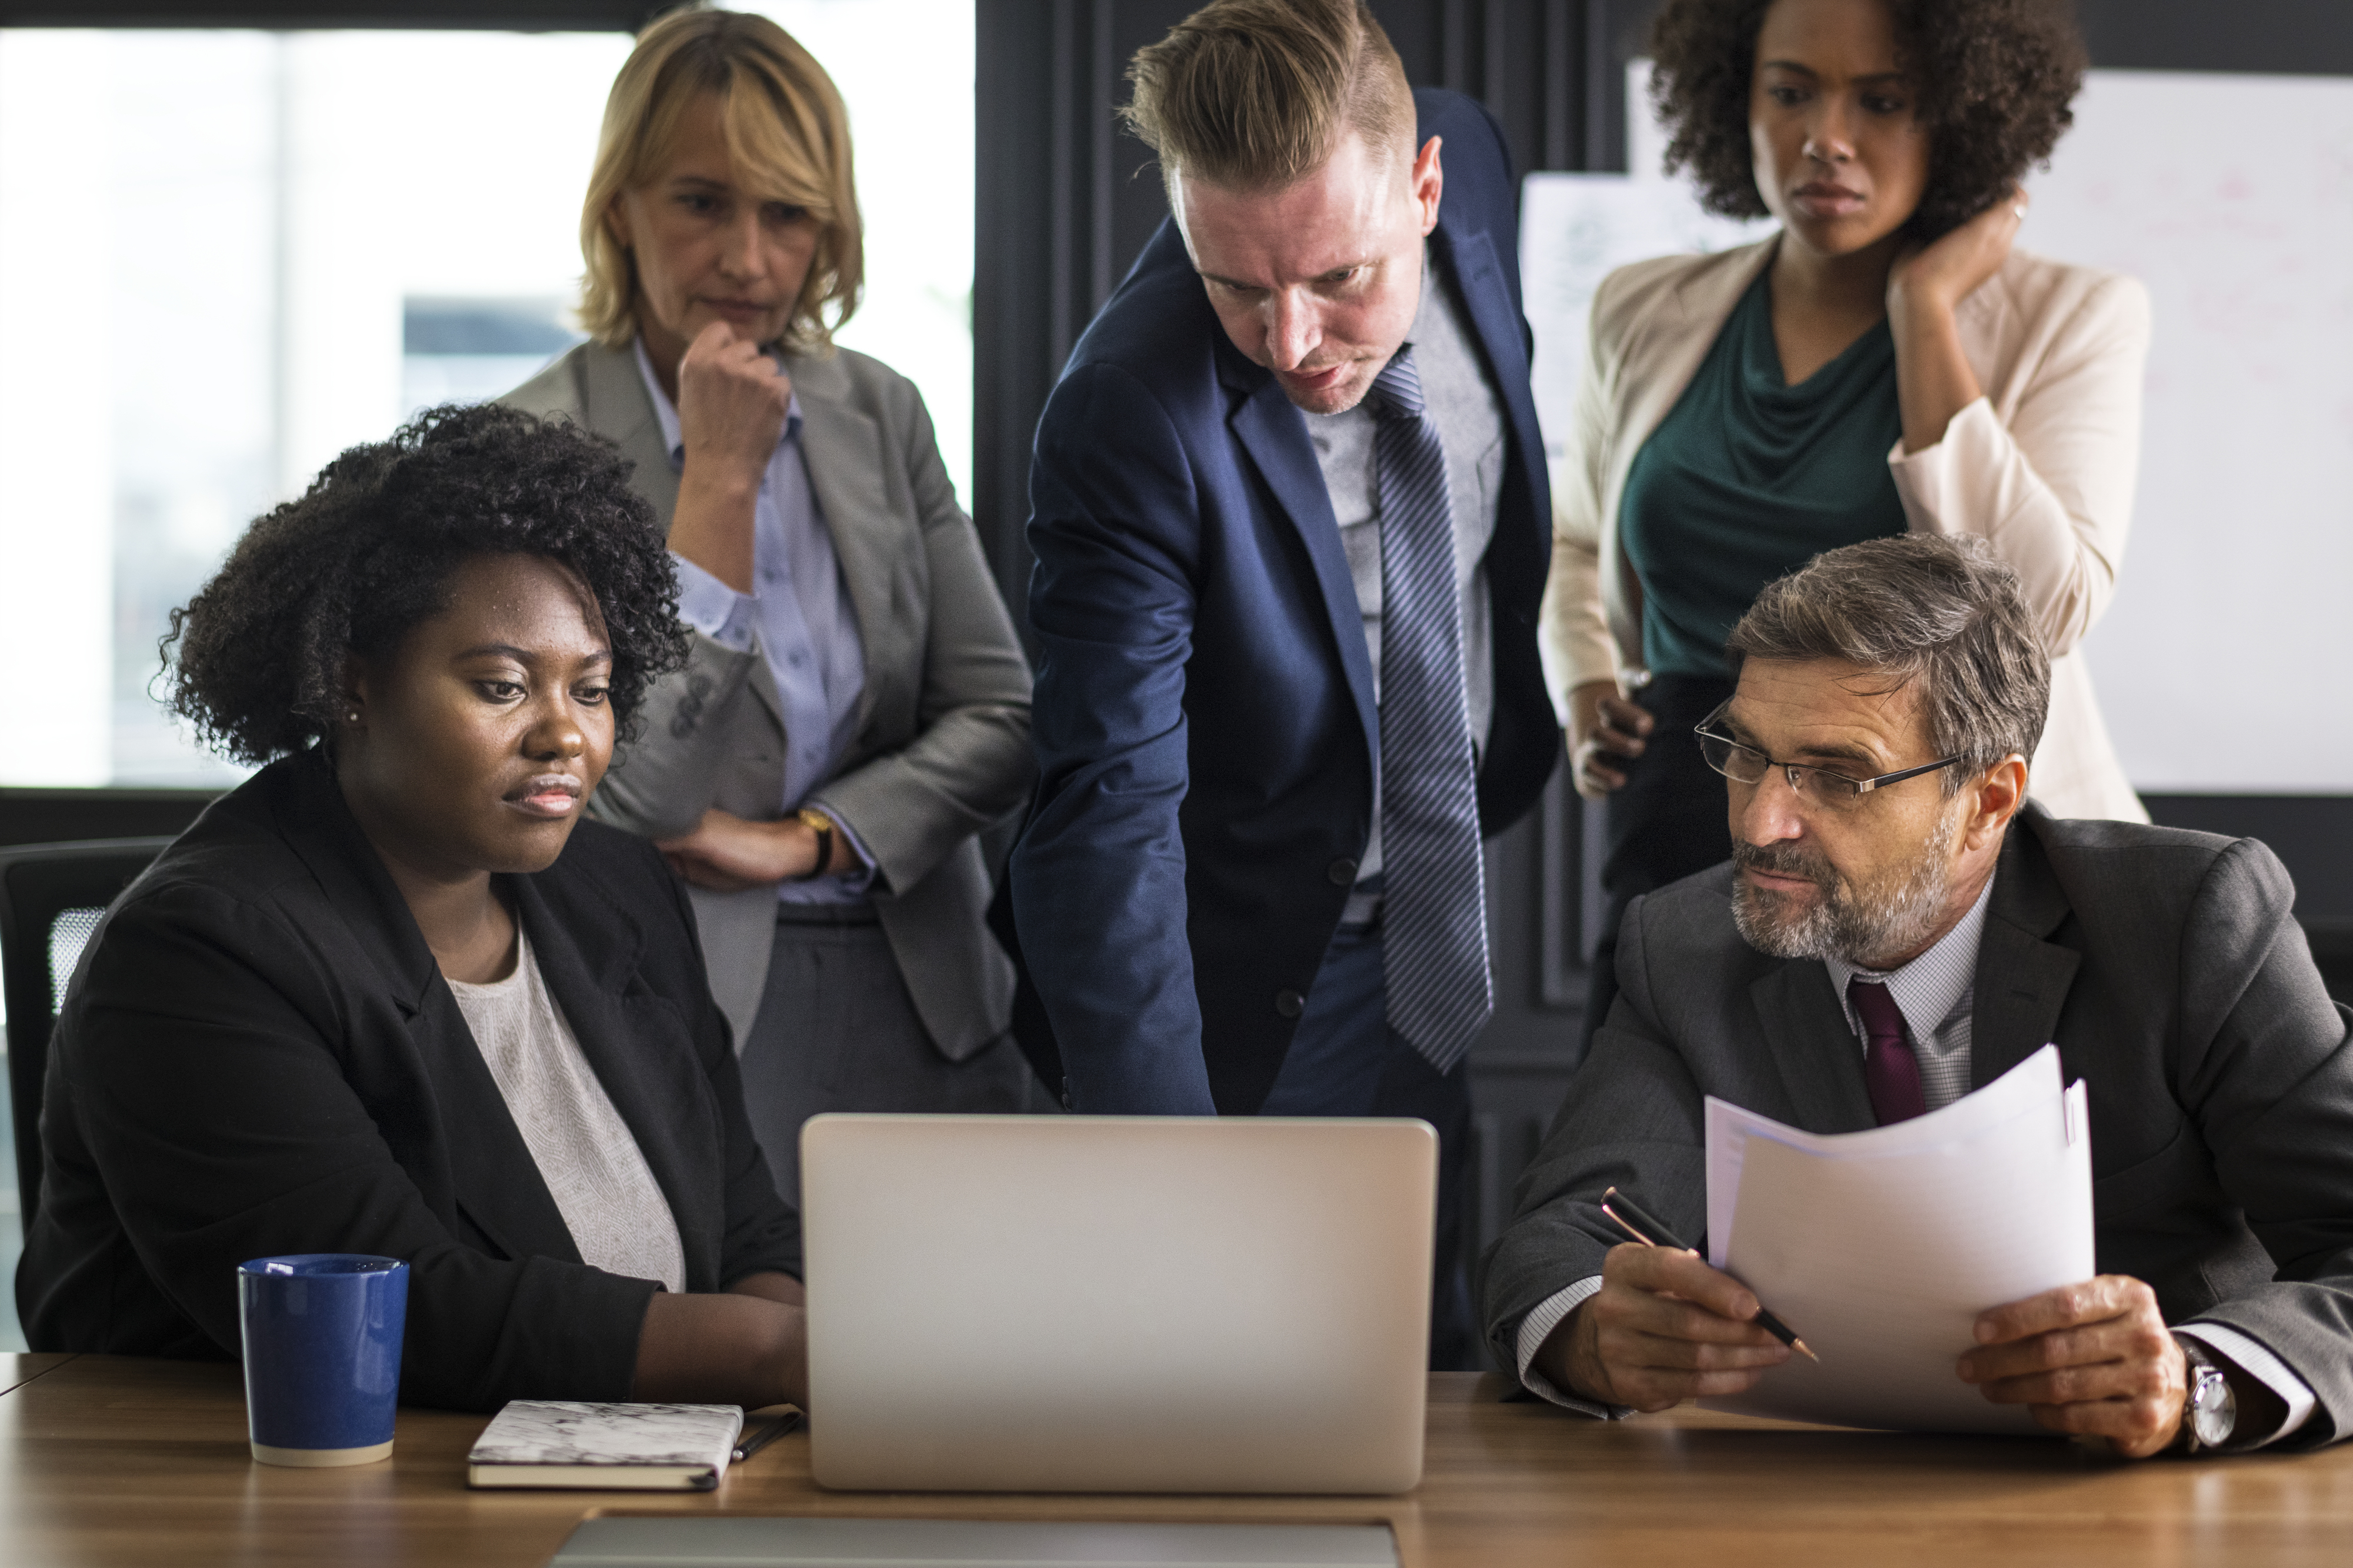
african american, afro, american, analyzing, black people, brainstorming, business, business people, caucasian, coffee, communication, computer, cup, digital device, discussing, drink, laptop, man, manager, marketing, meeting, mug, notebook, office, partnership, people, planning, presentation, serious, strategy, suit, talking, team, teamwork, technology, togetherness, training, vide conference, video call, woman, worker, working, workspace, conversation, white collar worker, businessperson, collaboration, management